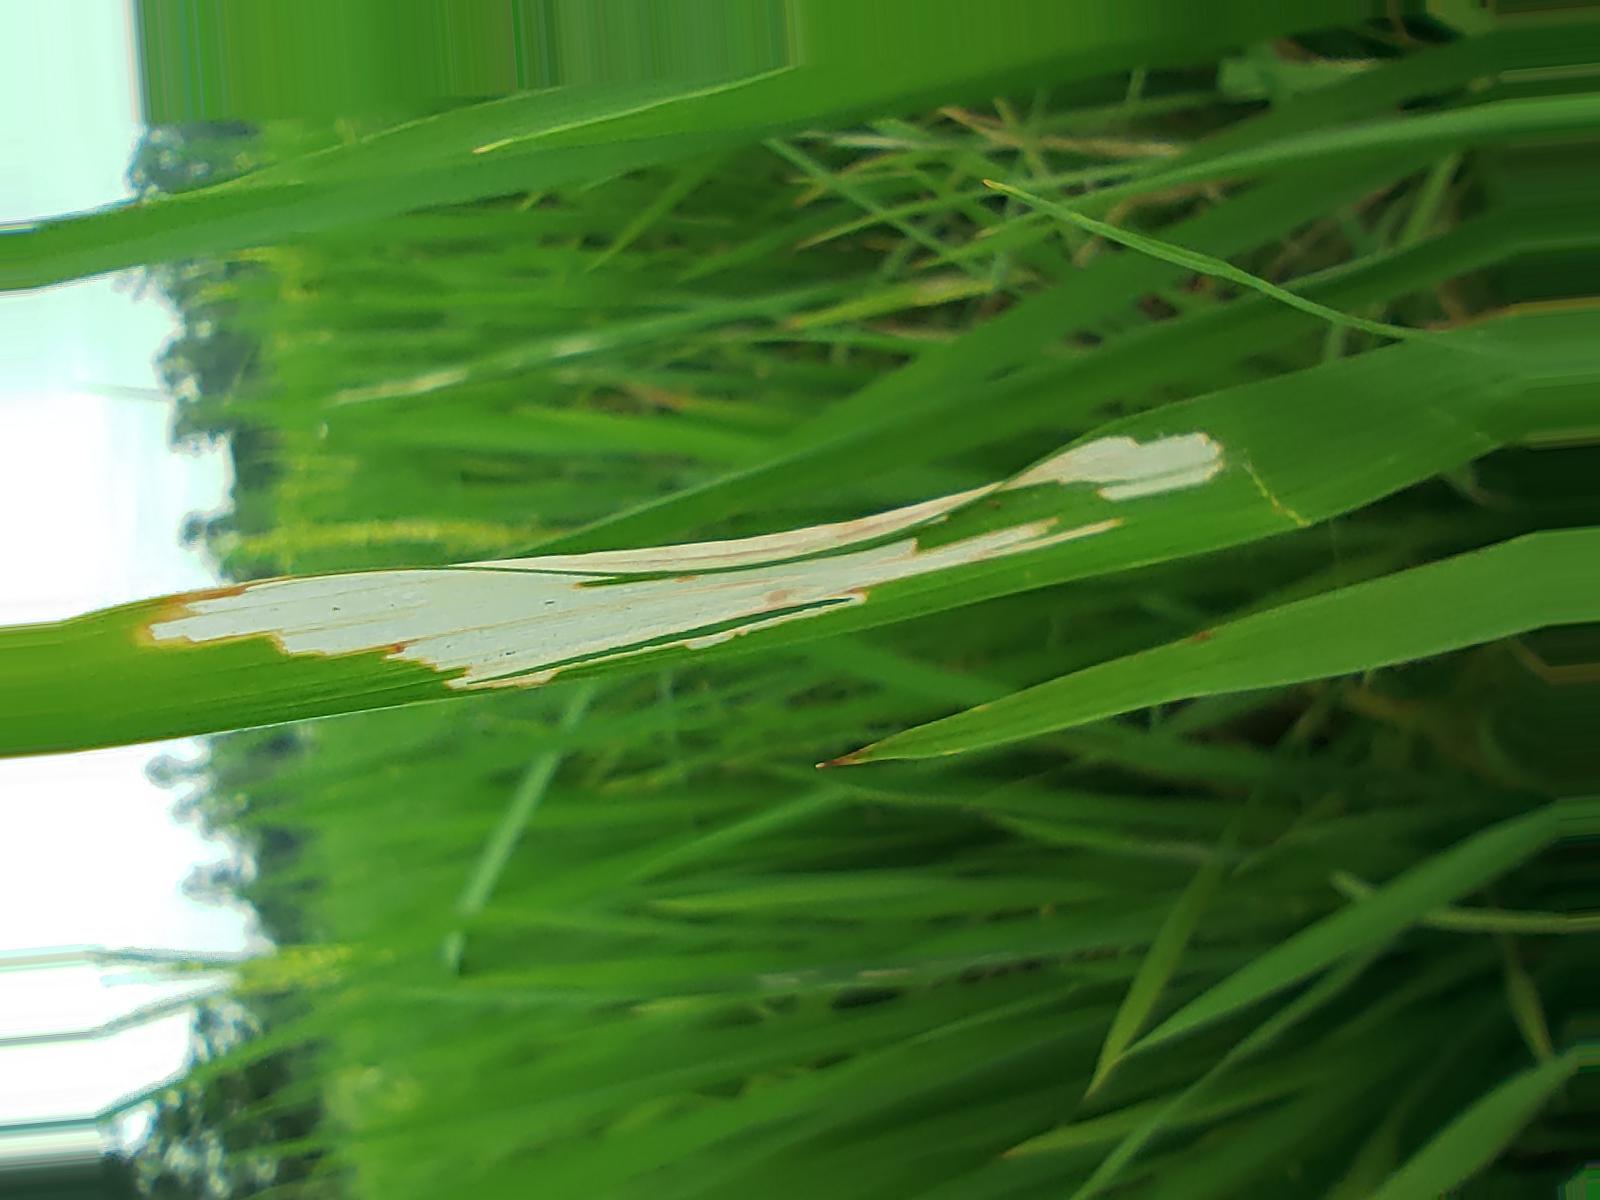
Nhãn: Sâu gai ( Hispa )